80th Searchlight Regiment, Royal Artillery

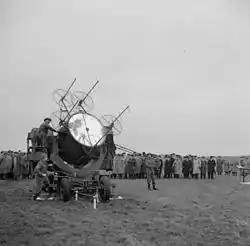
150 cm Searchlight fitted with No. 2 Mk VI SLC radar.

80th S/L Regiment remained in 54th AA Bde in 11th AA Division after the Blitz ended. During 1941 the searchlight layout over the Midlands was reorganised, so that any hostile raid approaching the GDAs around the towns must cross more than one S/L belt, and then within the GDAs the concentration of lights was increased. By October 1941 the availability of SLC was sufficient to allow AA Command's S/L sites to be 'declustered' into single-light sites spaced at intervals in 'Indicator Belts' in the approaches to the GDAs, and 'Killer Belts' at spacing to cooperate with the RAF's night-fighters.